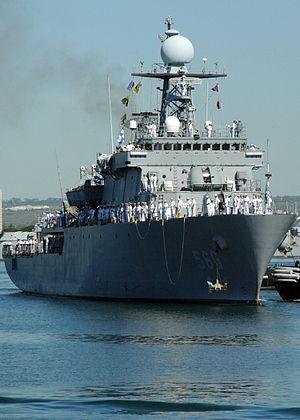
La classe Wonsan est une classe de mouilleur de mines de lutte anti-sous-marine de la marine de la République de Corée.